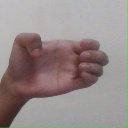
अक्षर: ख